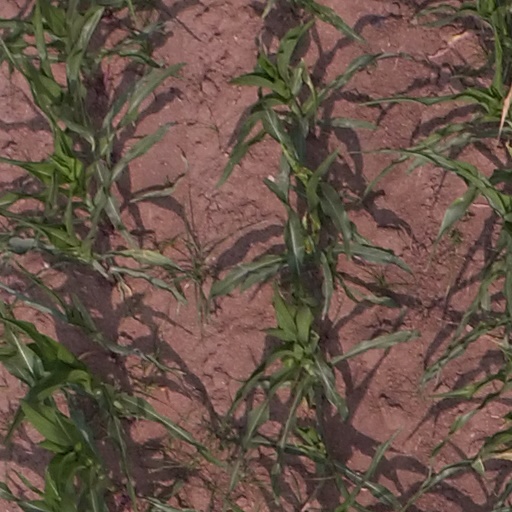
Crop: maize; corn